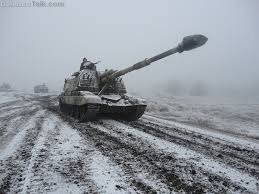
Label: Self Propelled Artillery